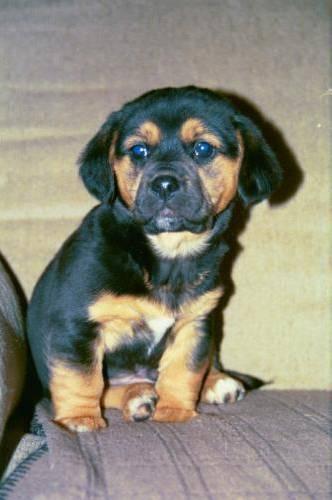
dog